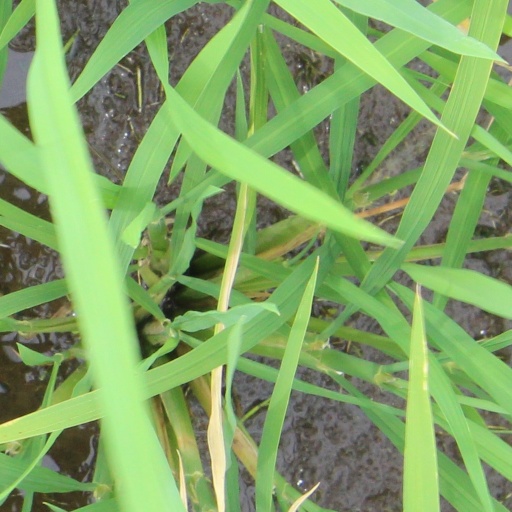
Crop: rice